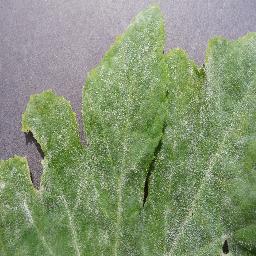
Label: Squash___Powdery_mildew